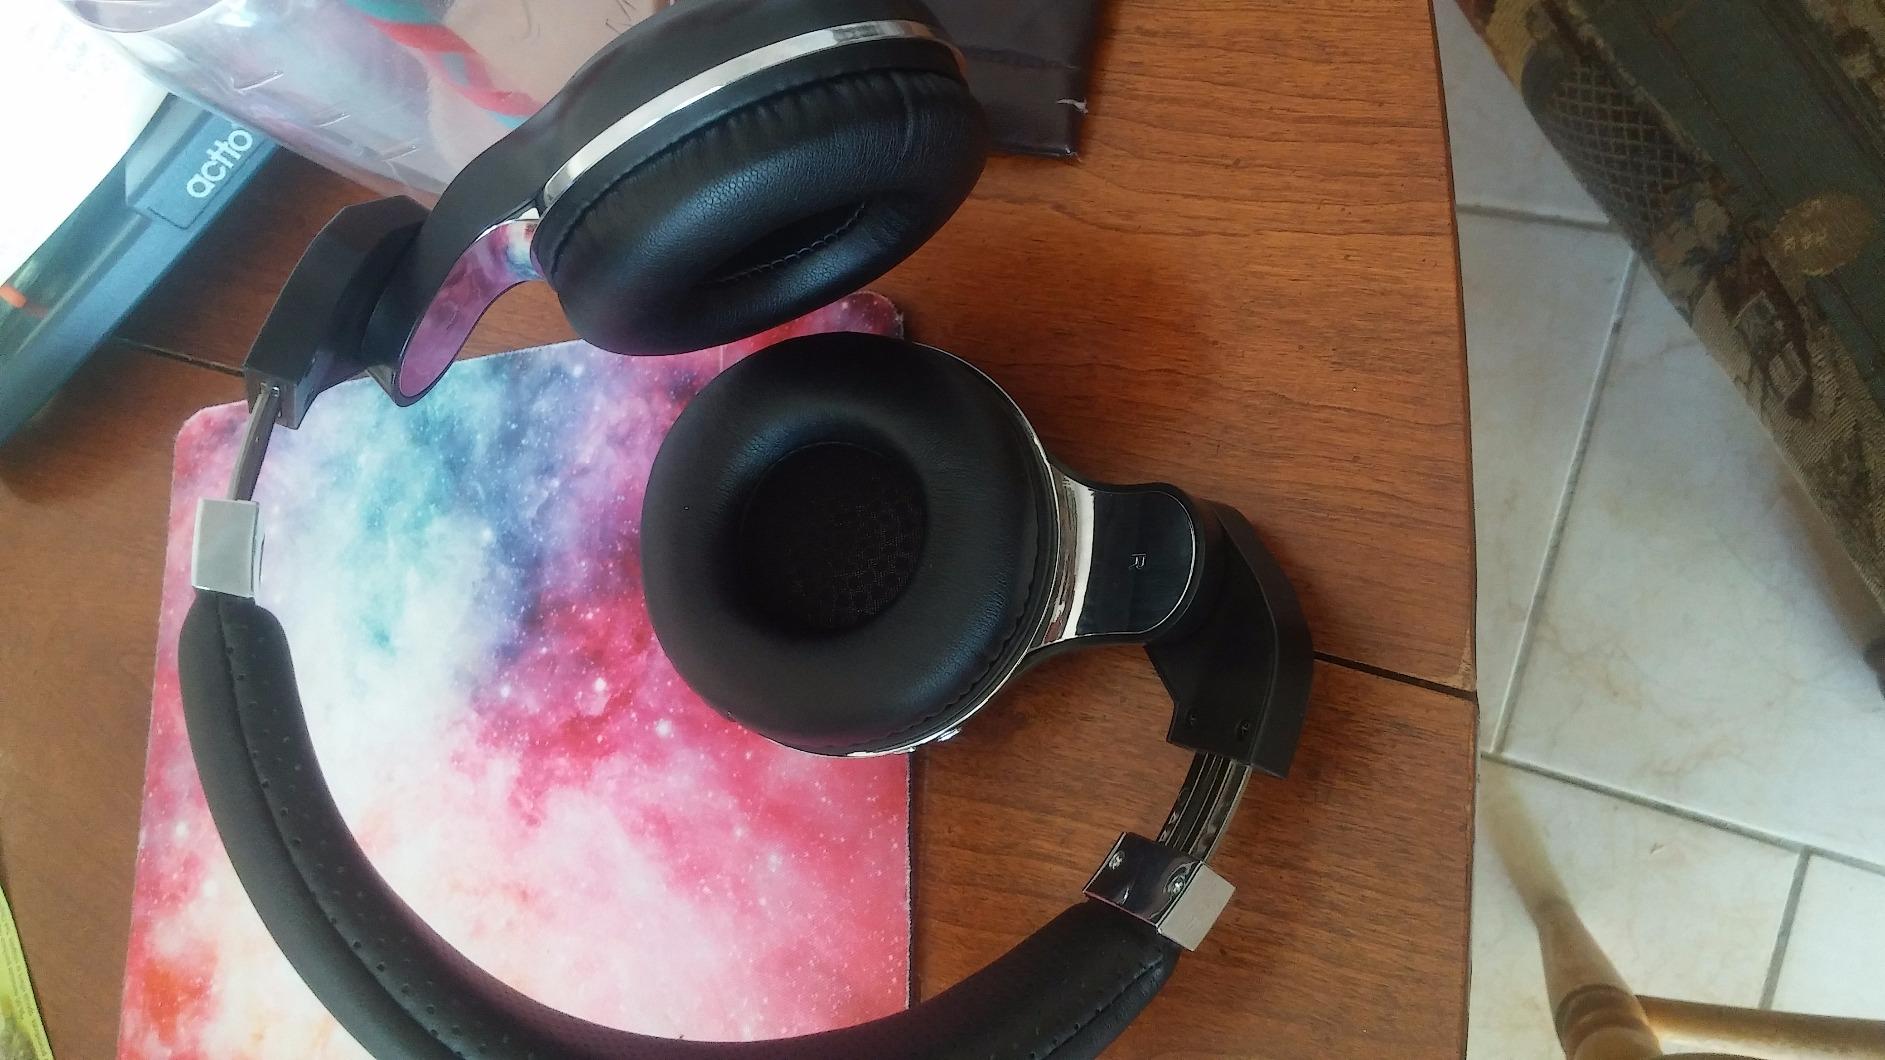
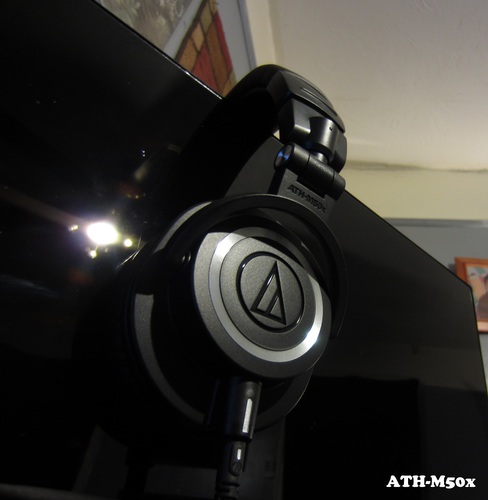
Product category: headphones
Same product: no